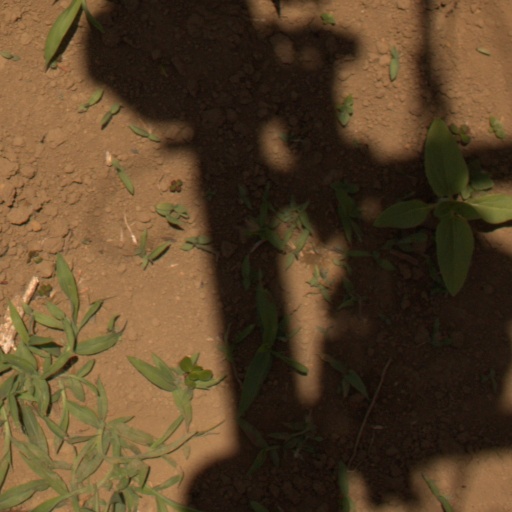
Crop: Jerusalem artichoke